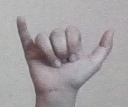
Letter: ya